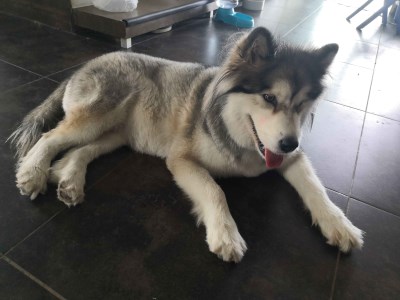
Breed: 1324-n000004-malamute